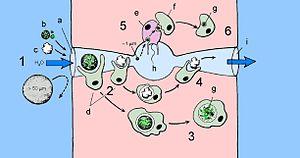
Les éponges ou spongiaires sont des animaux formant l'embranchement basal des métazoaires. Elles sont définies comme des métazoaires sessiles à l'âge adulte. Elles possèdent un système aquifère permettant la circulation de l'eau. Il est composé de chambres choanocytaires reliées entre elles et au milieu extérieur par des pores inhalants et un pore exhalant. Ces chambres sont tapissées de choanocytes, qui sont des cellules flagellées caractéristiques des éponges. Les éponges possèdent deux couches de cellules : le pinacoderme qui se situe à l'extérieur et le choanoderme qui se situe à l'intérieur. Entre ces deux couches, des cellules mobiles se déplacent dans la mésohyle, matrice extracellulaire composé de collagène. Leur système nerveux est très primitif et diffus.